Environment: real
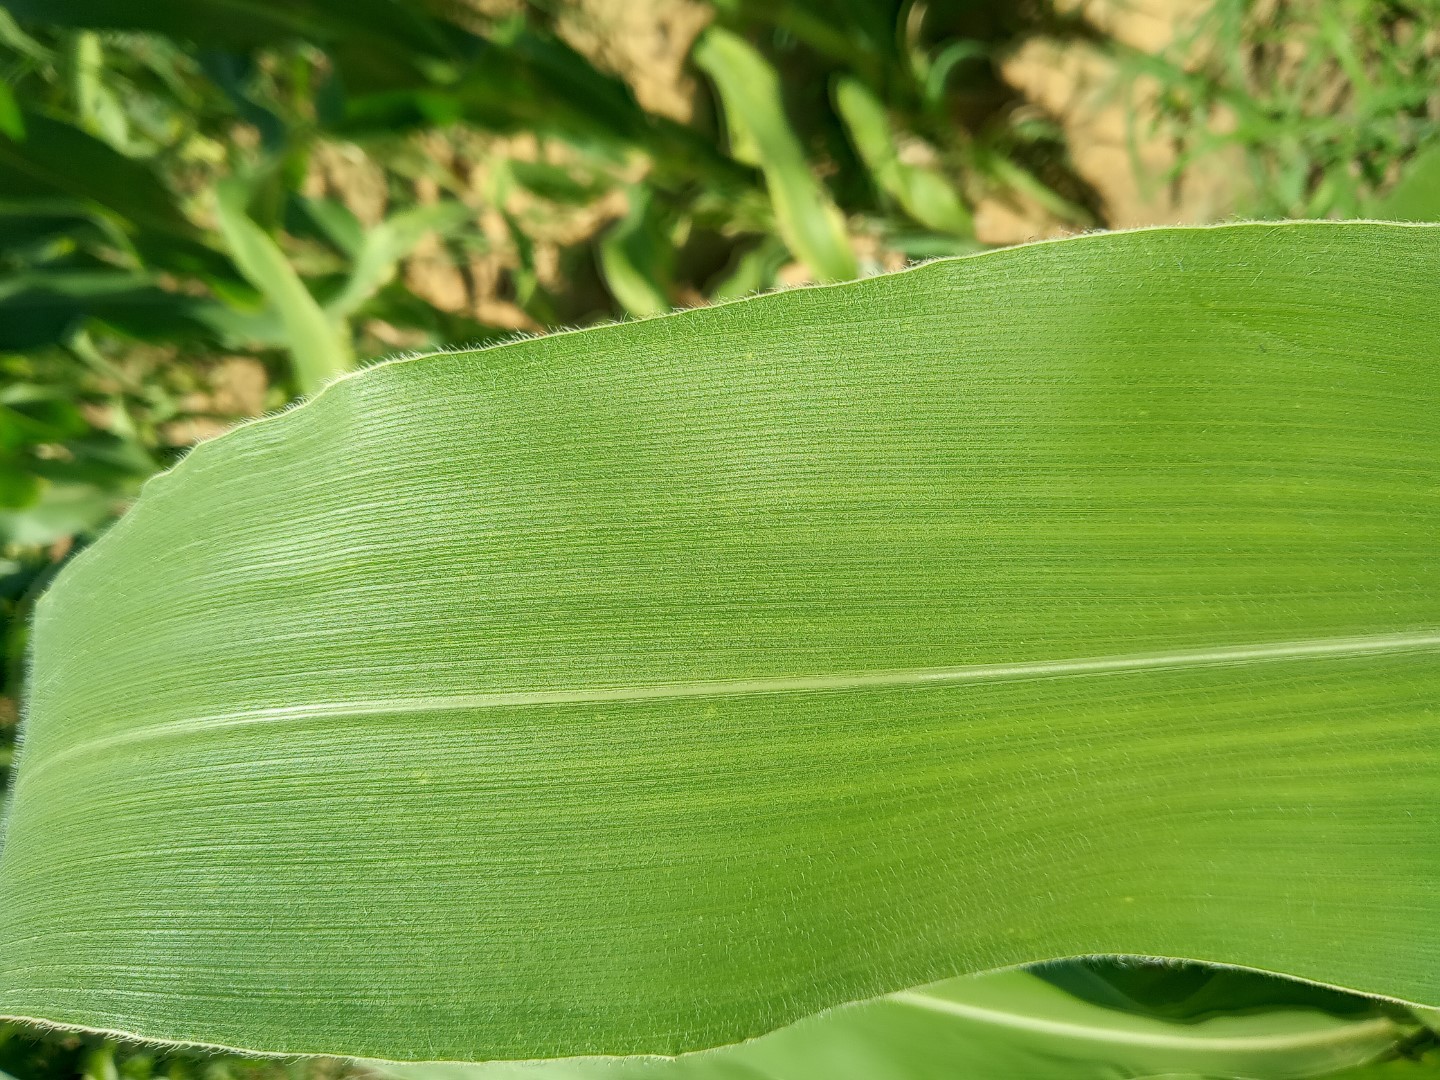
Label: healthy